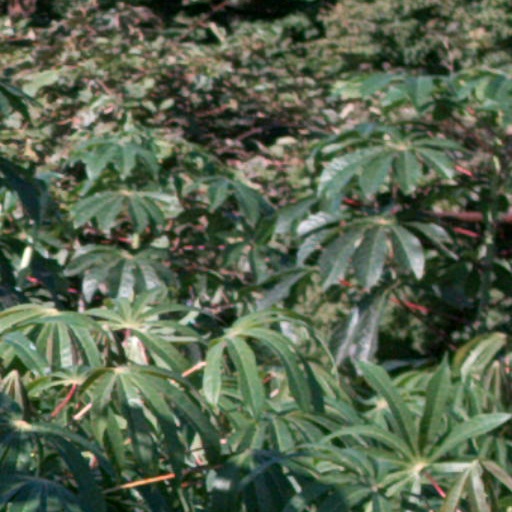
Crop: cassava